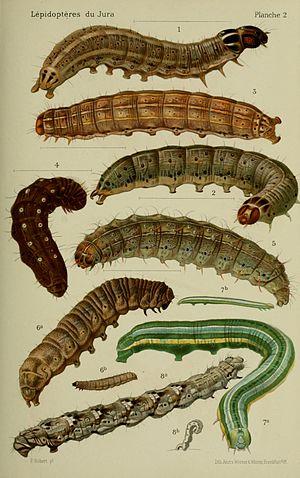
Planche II Fig. 1. Hadena basilinea, S. V. Fig. 2. Hadena hepatica, S. V. Fig. 3. Hadena illyrica, S. V. Fig. 4. Caradrina respersa, S. V. Fig. 5. Caradrina alsines, S. V. Fig. 6, a, b. Caradrina gluteosa, S. V. Fig. 7, a, b. Pungeleria capreolaria, S. V. Fig. 8, a, b. Cidaria tophaceata, S. V. Title: Bulletin de la Société Neuchâteloise des Sciences Naturelles Identifier: bulletindelasoci3132soci (find matches) Year: -1898 (-180s) Authors: Soci neuchloise des sciences naturelles Subjects: Science